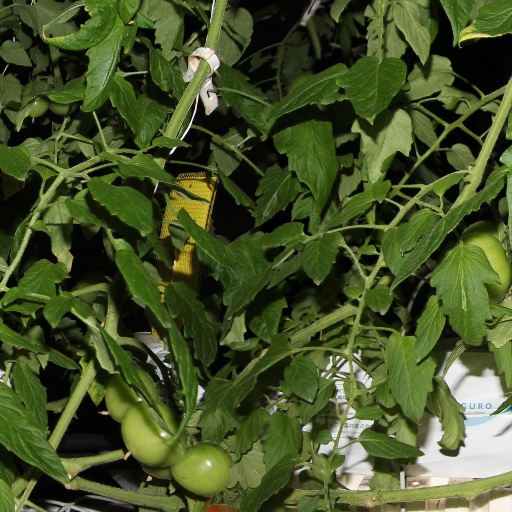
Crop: tomato